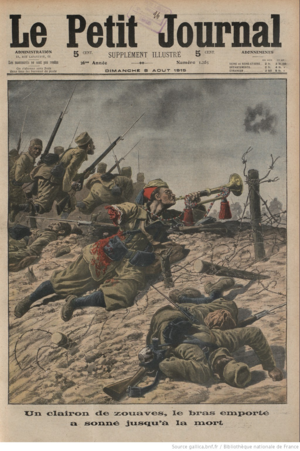
Clairon sonne jusqu'à la mort 8 8 1915
L'expression bourrage de crâne apparue dans l’argot parisien à la fin du XIXᵉ siècle se répand pendant la Première Guerre mondiale pour désigner la propagande outrancière et souvent mensongère de la plupart des journaux. Elle a été popularisée par le journaliste Albert Londres qui dénonça dans ses reportages la propagande pendant la Première Guerre mondiale.